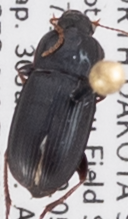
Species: Harpalus opacipennis
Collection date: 2020-06-30
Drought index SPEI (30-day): -2.09
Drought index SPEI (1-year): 2.09
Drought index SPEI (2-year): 1.93